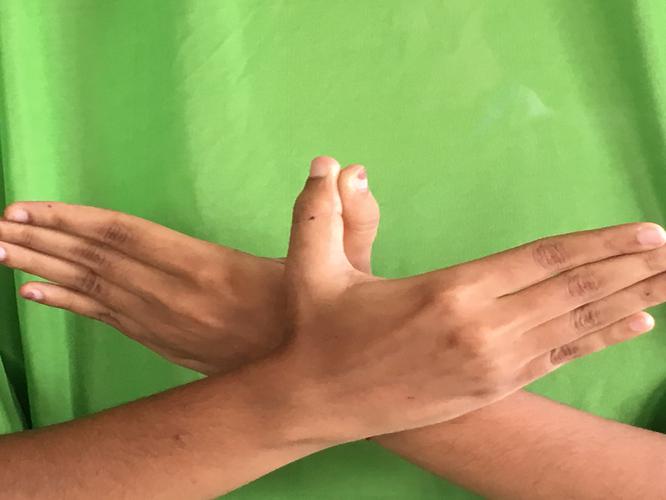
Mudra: Garuda
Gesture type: double_hand